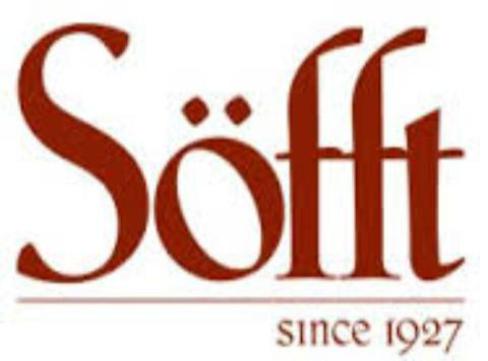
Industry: Clothes